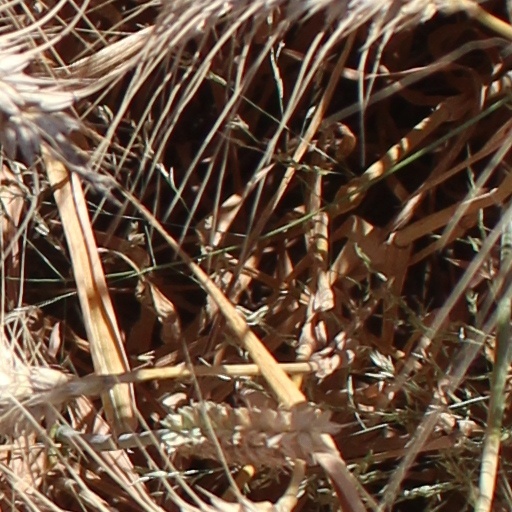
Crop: wheat